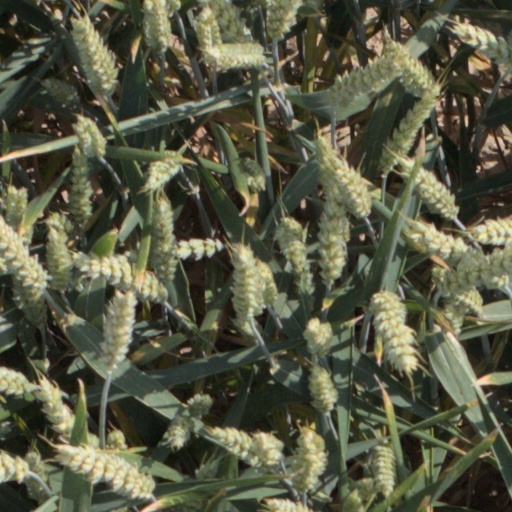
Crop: wheat